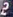
Number: 2